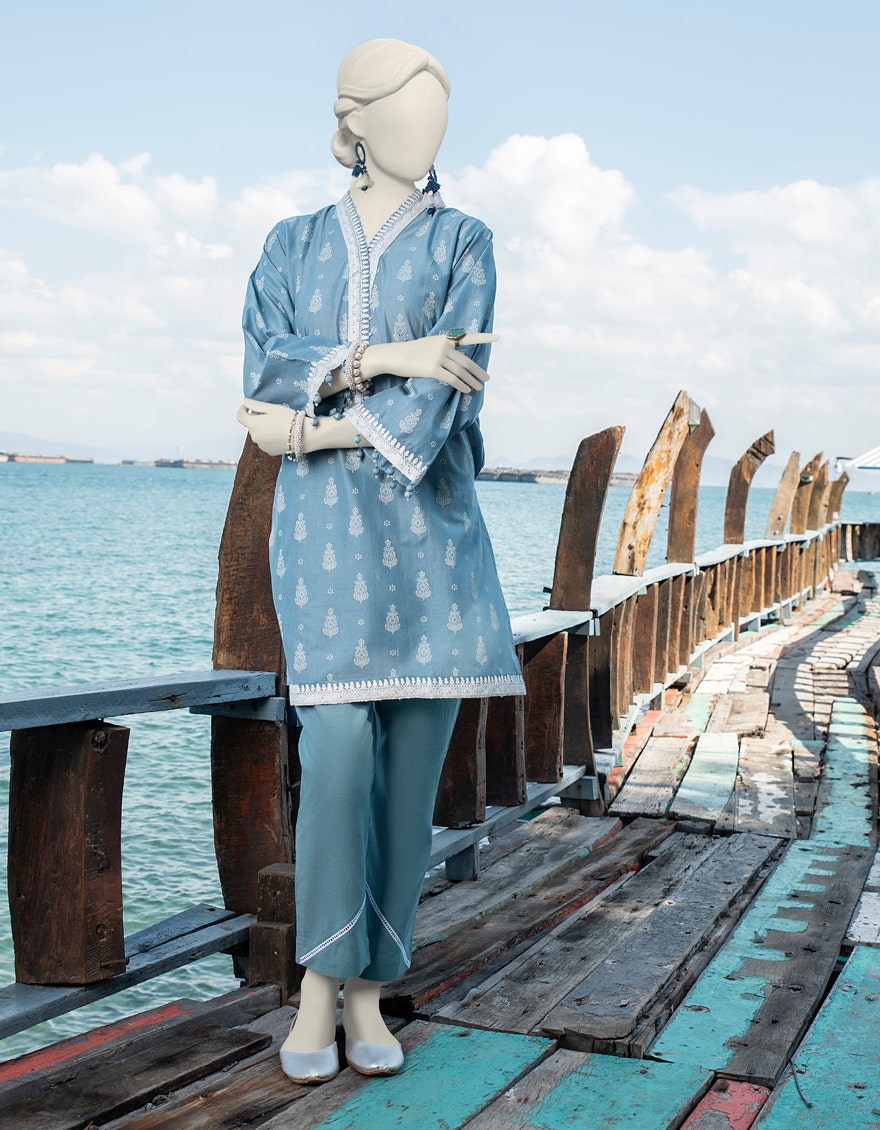
blue kamrani embroidered tunic